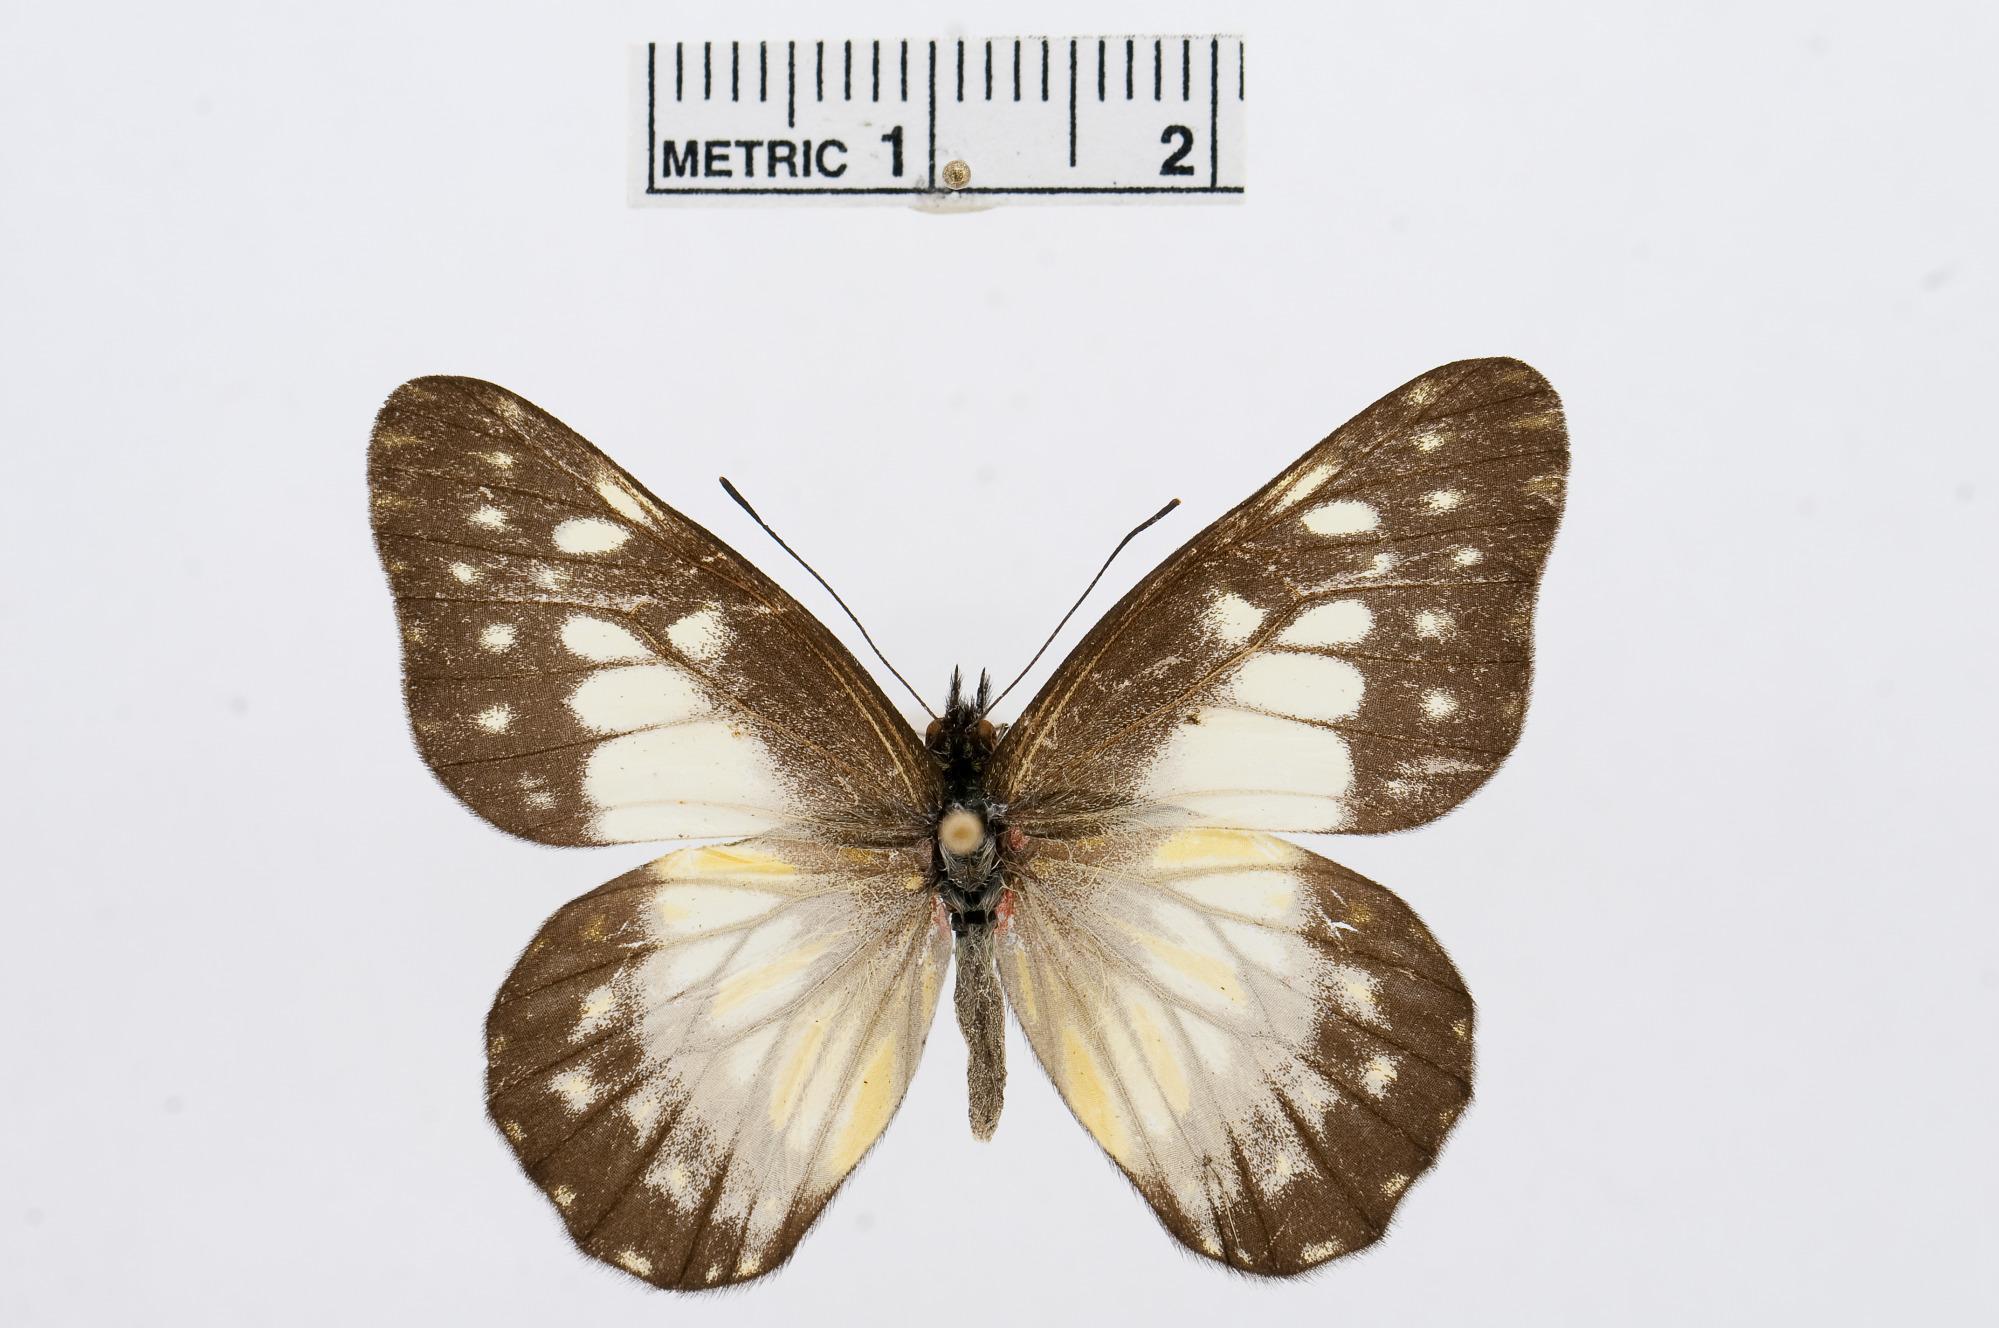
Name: Catasticta hegemon
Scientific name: Catasticta hegemon
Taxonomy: Animalia, Arthropoda, Hexapoda, Insecta, Lepidoptera, Pieridae, Pierinae